Sam LeCure

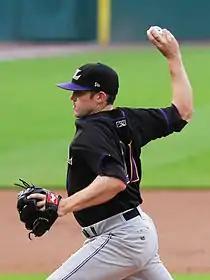
LeCure pitching for the Louisville Bats, Triple-A affiliates of the Cincinnati Reds, in .

On May 26, 2010, LeCure was promoted to the major leagues for the first time, temporarily replacing an injured Homer Bailey on the roster. LeCure made his major league debut in a start for the Reds on Friday, May 28, against the Houston Astros. He pitched six innings and gave up two runs and six hits with four walks while striking out five batters as the Reds won 15–6. LeCure ended his rookie season with a 2–5 record and a 4.50 ERA and 37 strikeouts in 48 innings over 15 games (six starts).